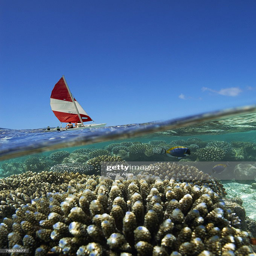
sailboat above a coral reef